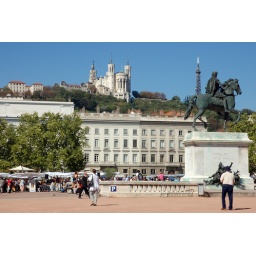
Where the market was held. The Basilique in the background on the hill